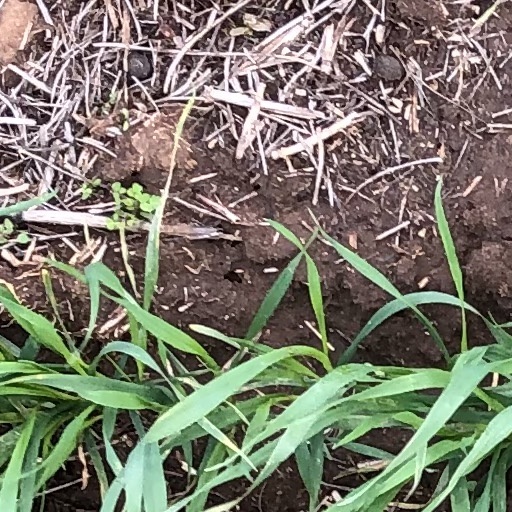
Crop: wheat